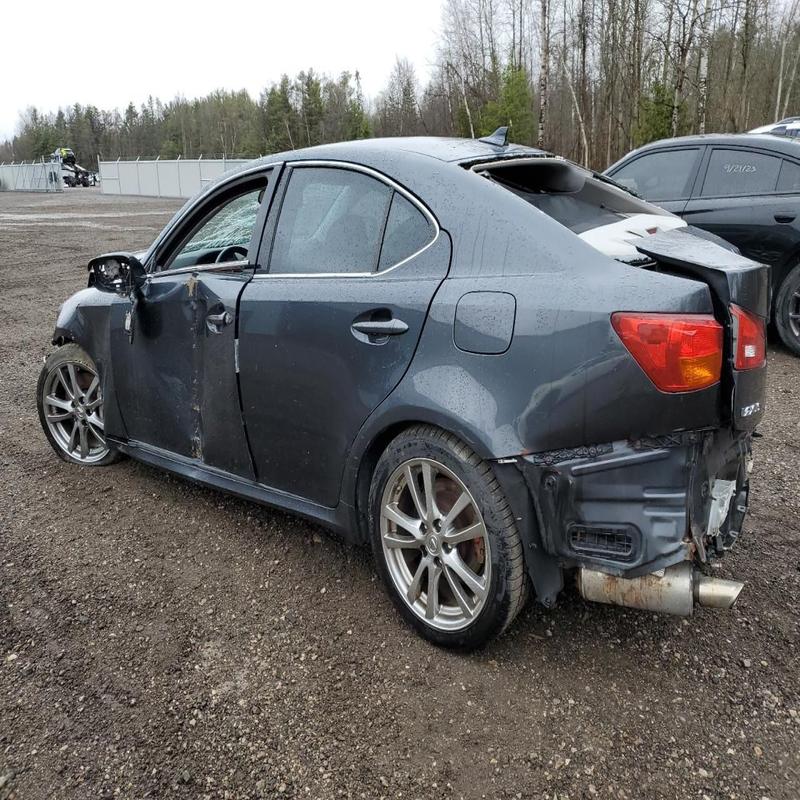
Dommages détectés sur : porte avant gauche, aile arrière gauche, pare-brise arrière, malle, pare-choc arrière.
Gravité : majeur